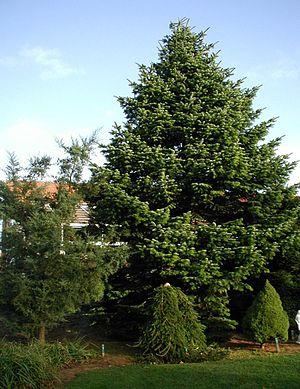
Les Chlorobionta ou Viridiplantae définissent l'ensemble des organismes couramment reconnus comme les « végétaux verts ». Ils forment un groupe monophylétique comprenant les algues vertes et les plantes terrestres.